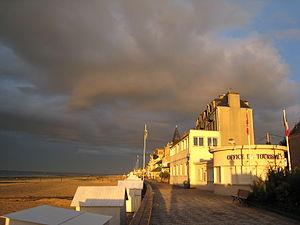
Saint-Aubin-sur-Mer est une commune française, située dans le département du Calvados en région Normandie, peuplée de 2 387 habitants.
Diabolo menthe est un film français réalisé par Diane Kurys et sorti en 1977. Il s'agit d'une comédie dramatique centrée sur la thématique de l'adolescence.